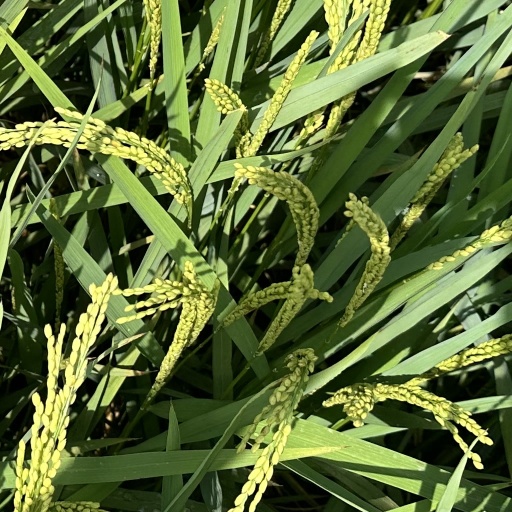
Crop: rice